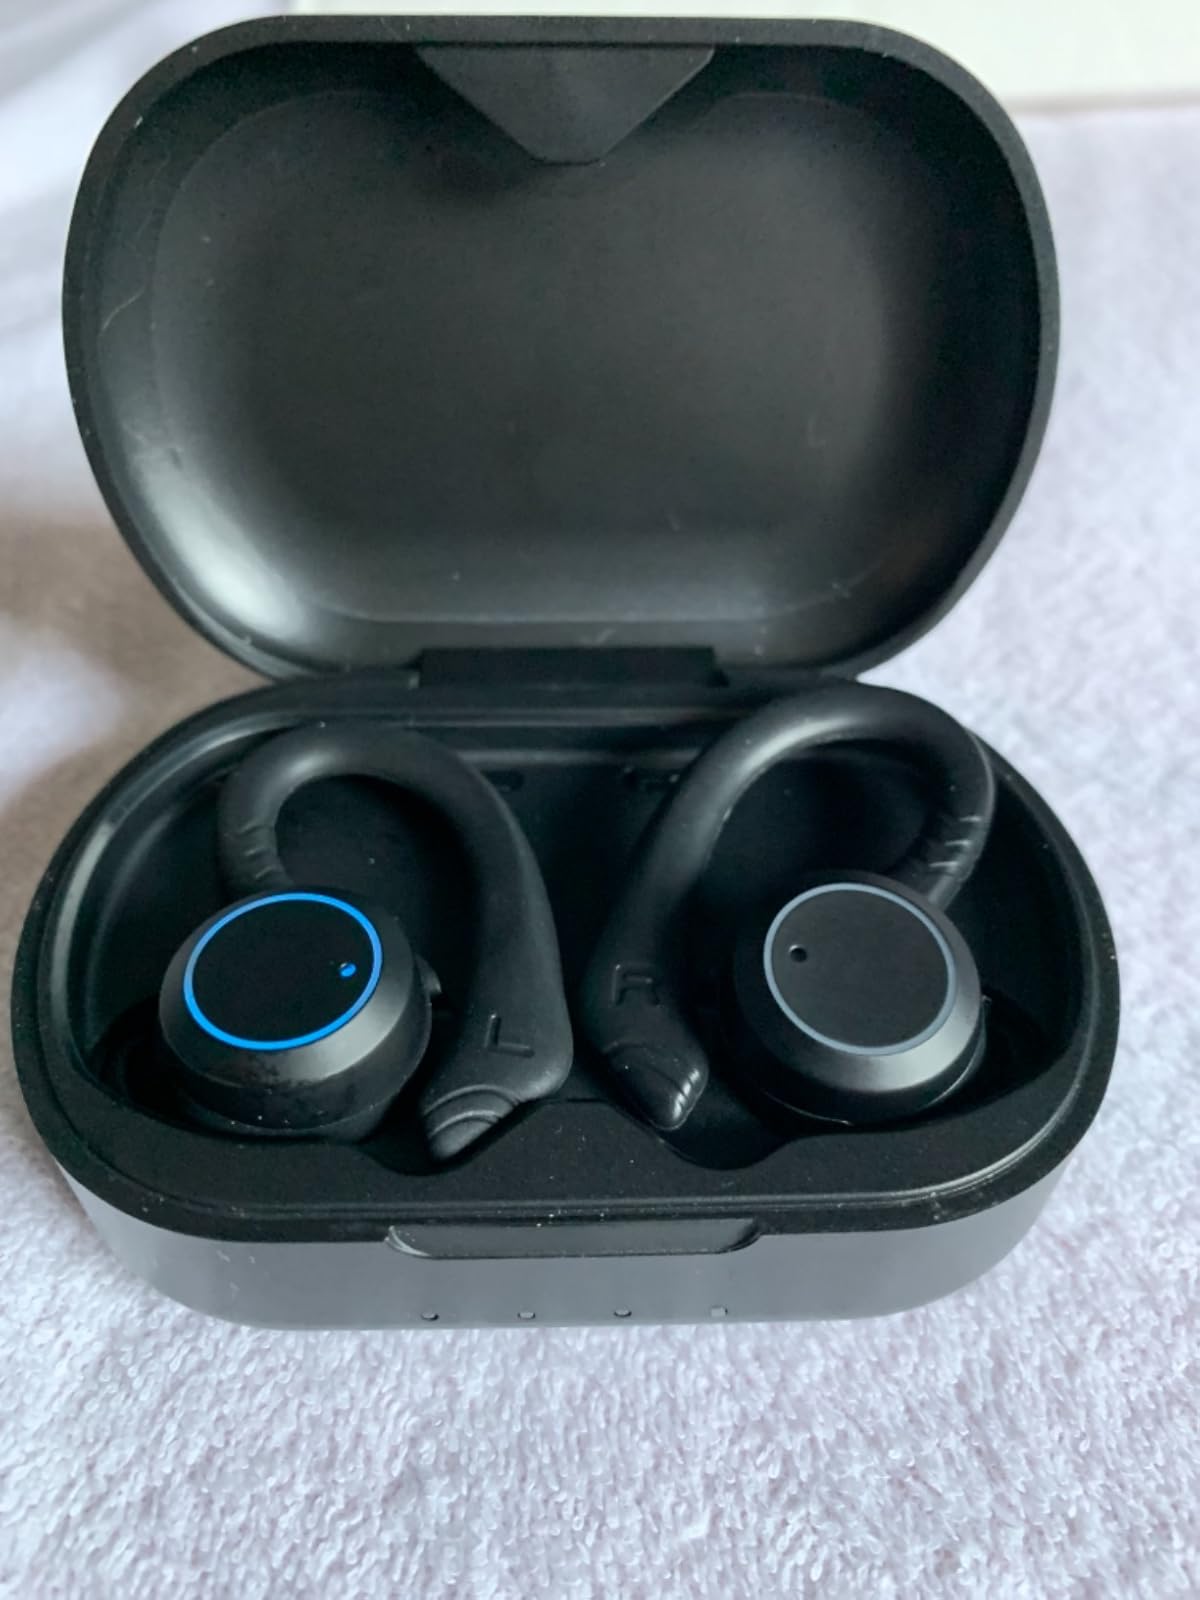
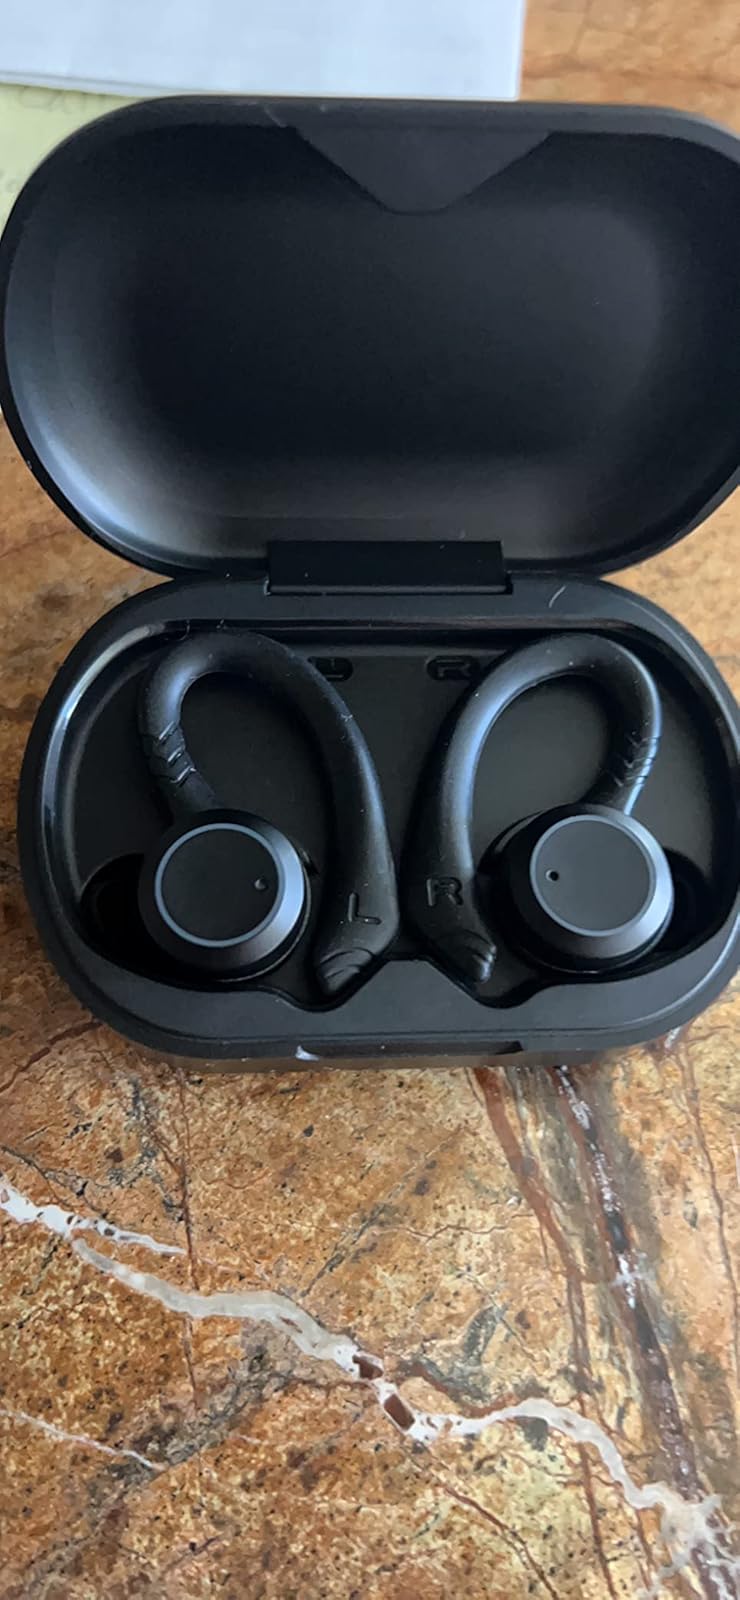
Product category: earbuds
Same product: yes